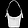
Label: Bag